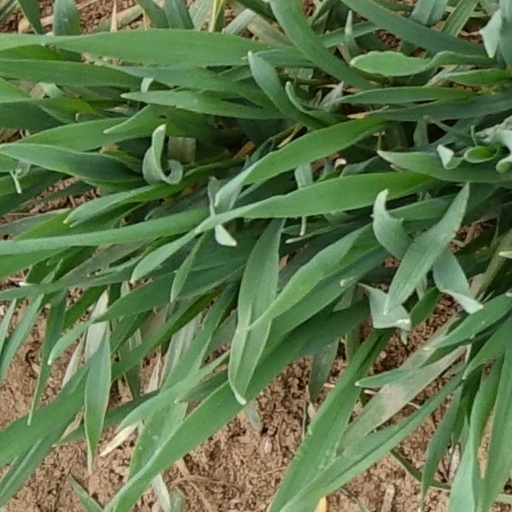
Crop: wheat